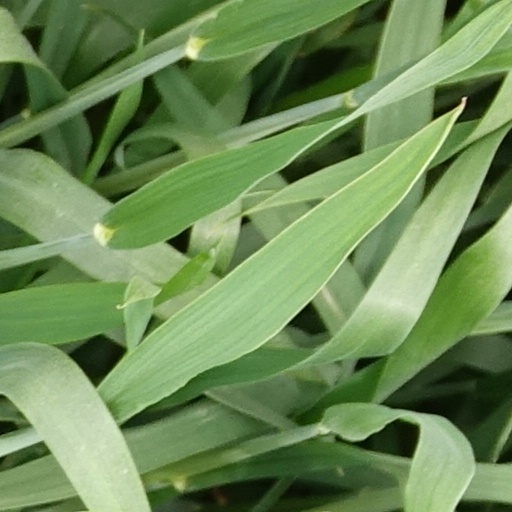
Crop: wheat